Blue Car

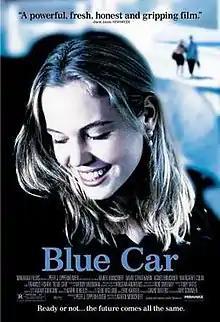
Theatrical release poster

Blue Car is a 2002 American drama film directed and written by Karen Moncrieff. It was the first film she directed and wrote. The film stars David Strathairn, Agnes Bruckner, Margaret Colin, and Frances Fisher.